William R. Desobry

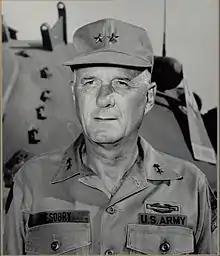
MG Desobry in fatigue style uniform

Following over two years as Senior Advisor to the ARVN IV Corps, Brigadier General Desobry became the Director of Army Operations, The Army Staff. Major General Desobry then served as Commanding General of the 1st Armored Division at Fort Hood, Texas from 1969 to 1971. In 1971, he became the Commanding General of the Armor Center and Armor School at Fort Knox, Kentucky. While there, he was appointed President of the XM1 Tank Task Force, which led to the M1 Abrams.